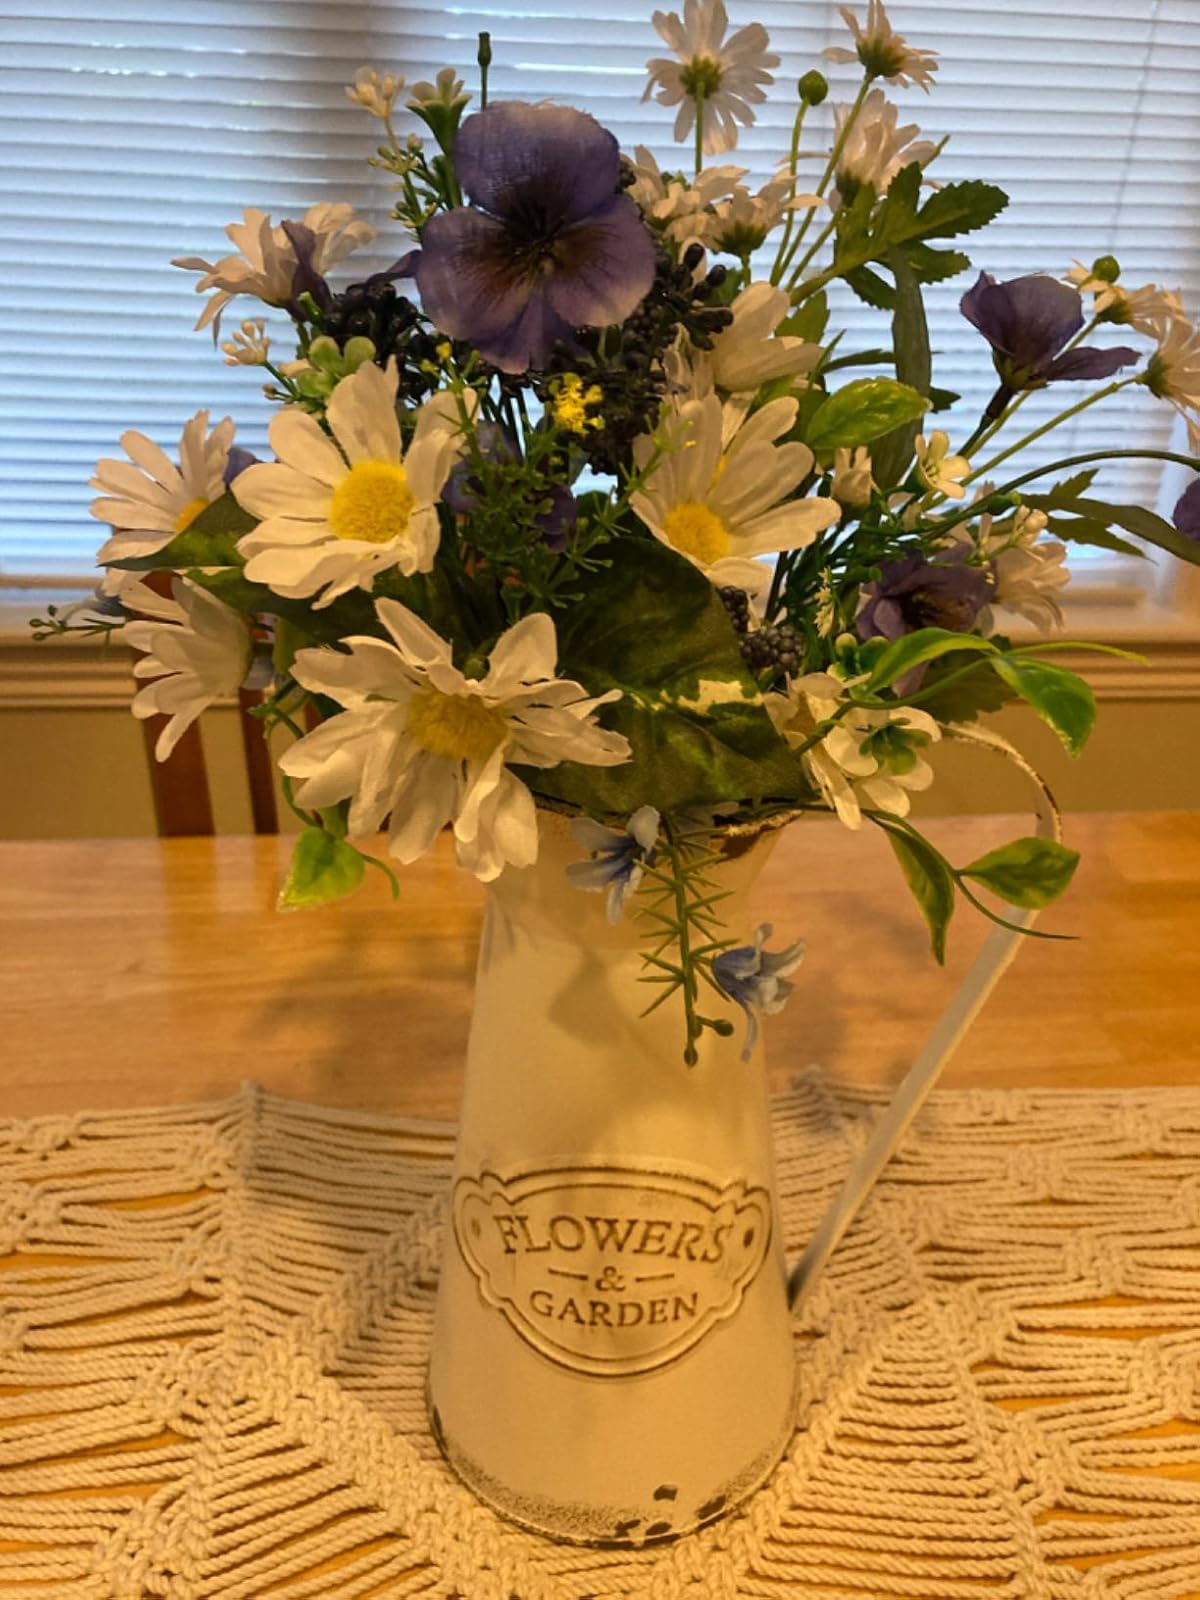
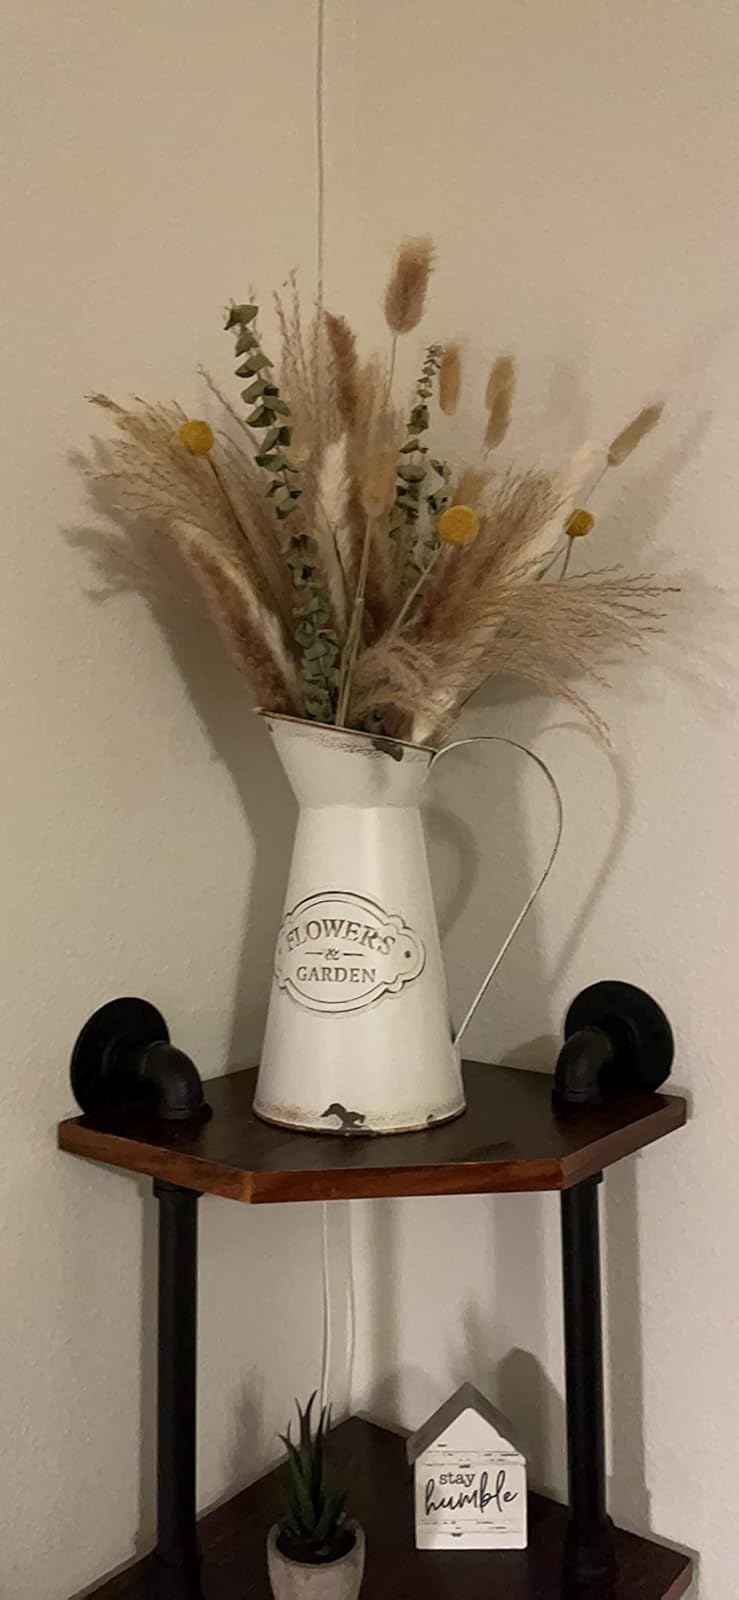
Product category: vase
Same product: yes